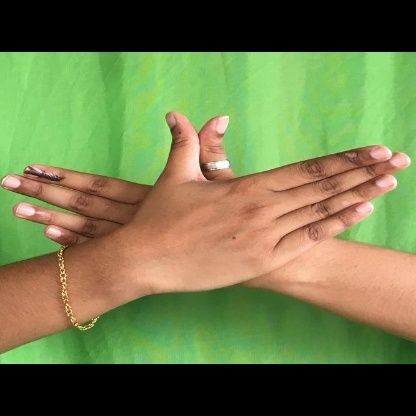
Mudra: Garuda